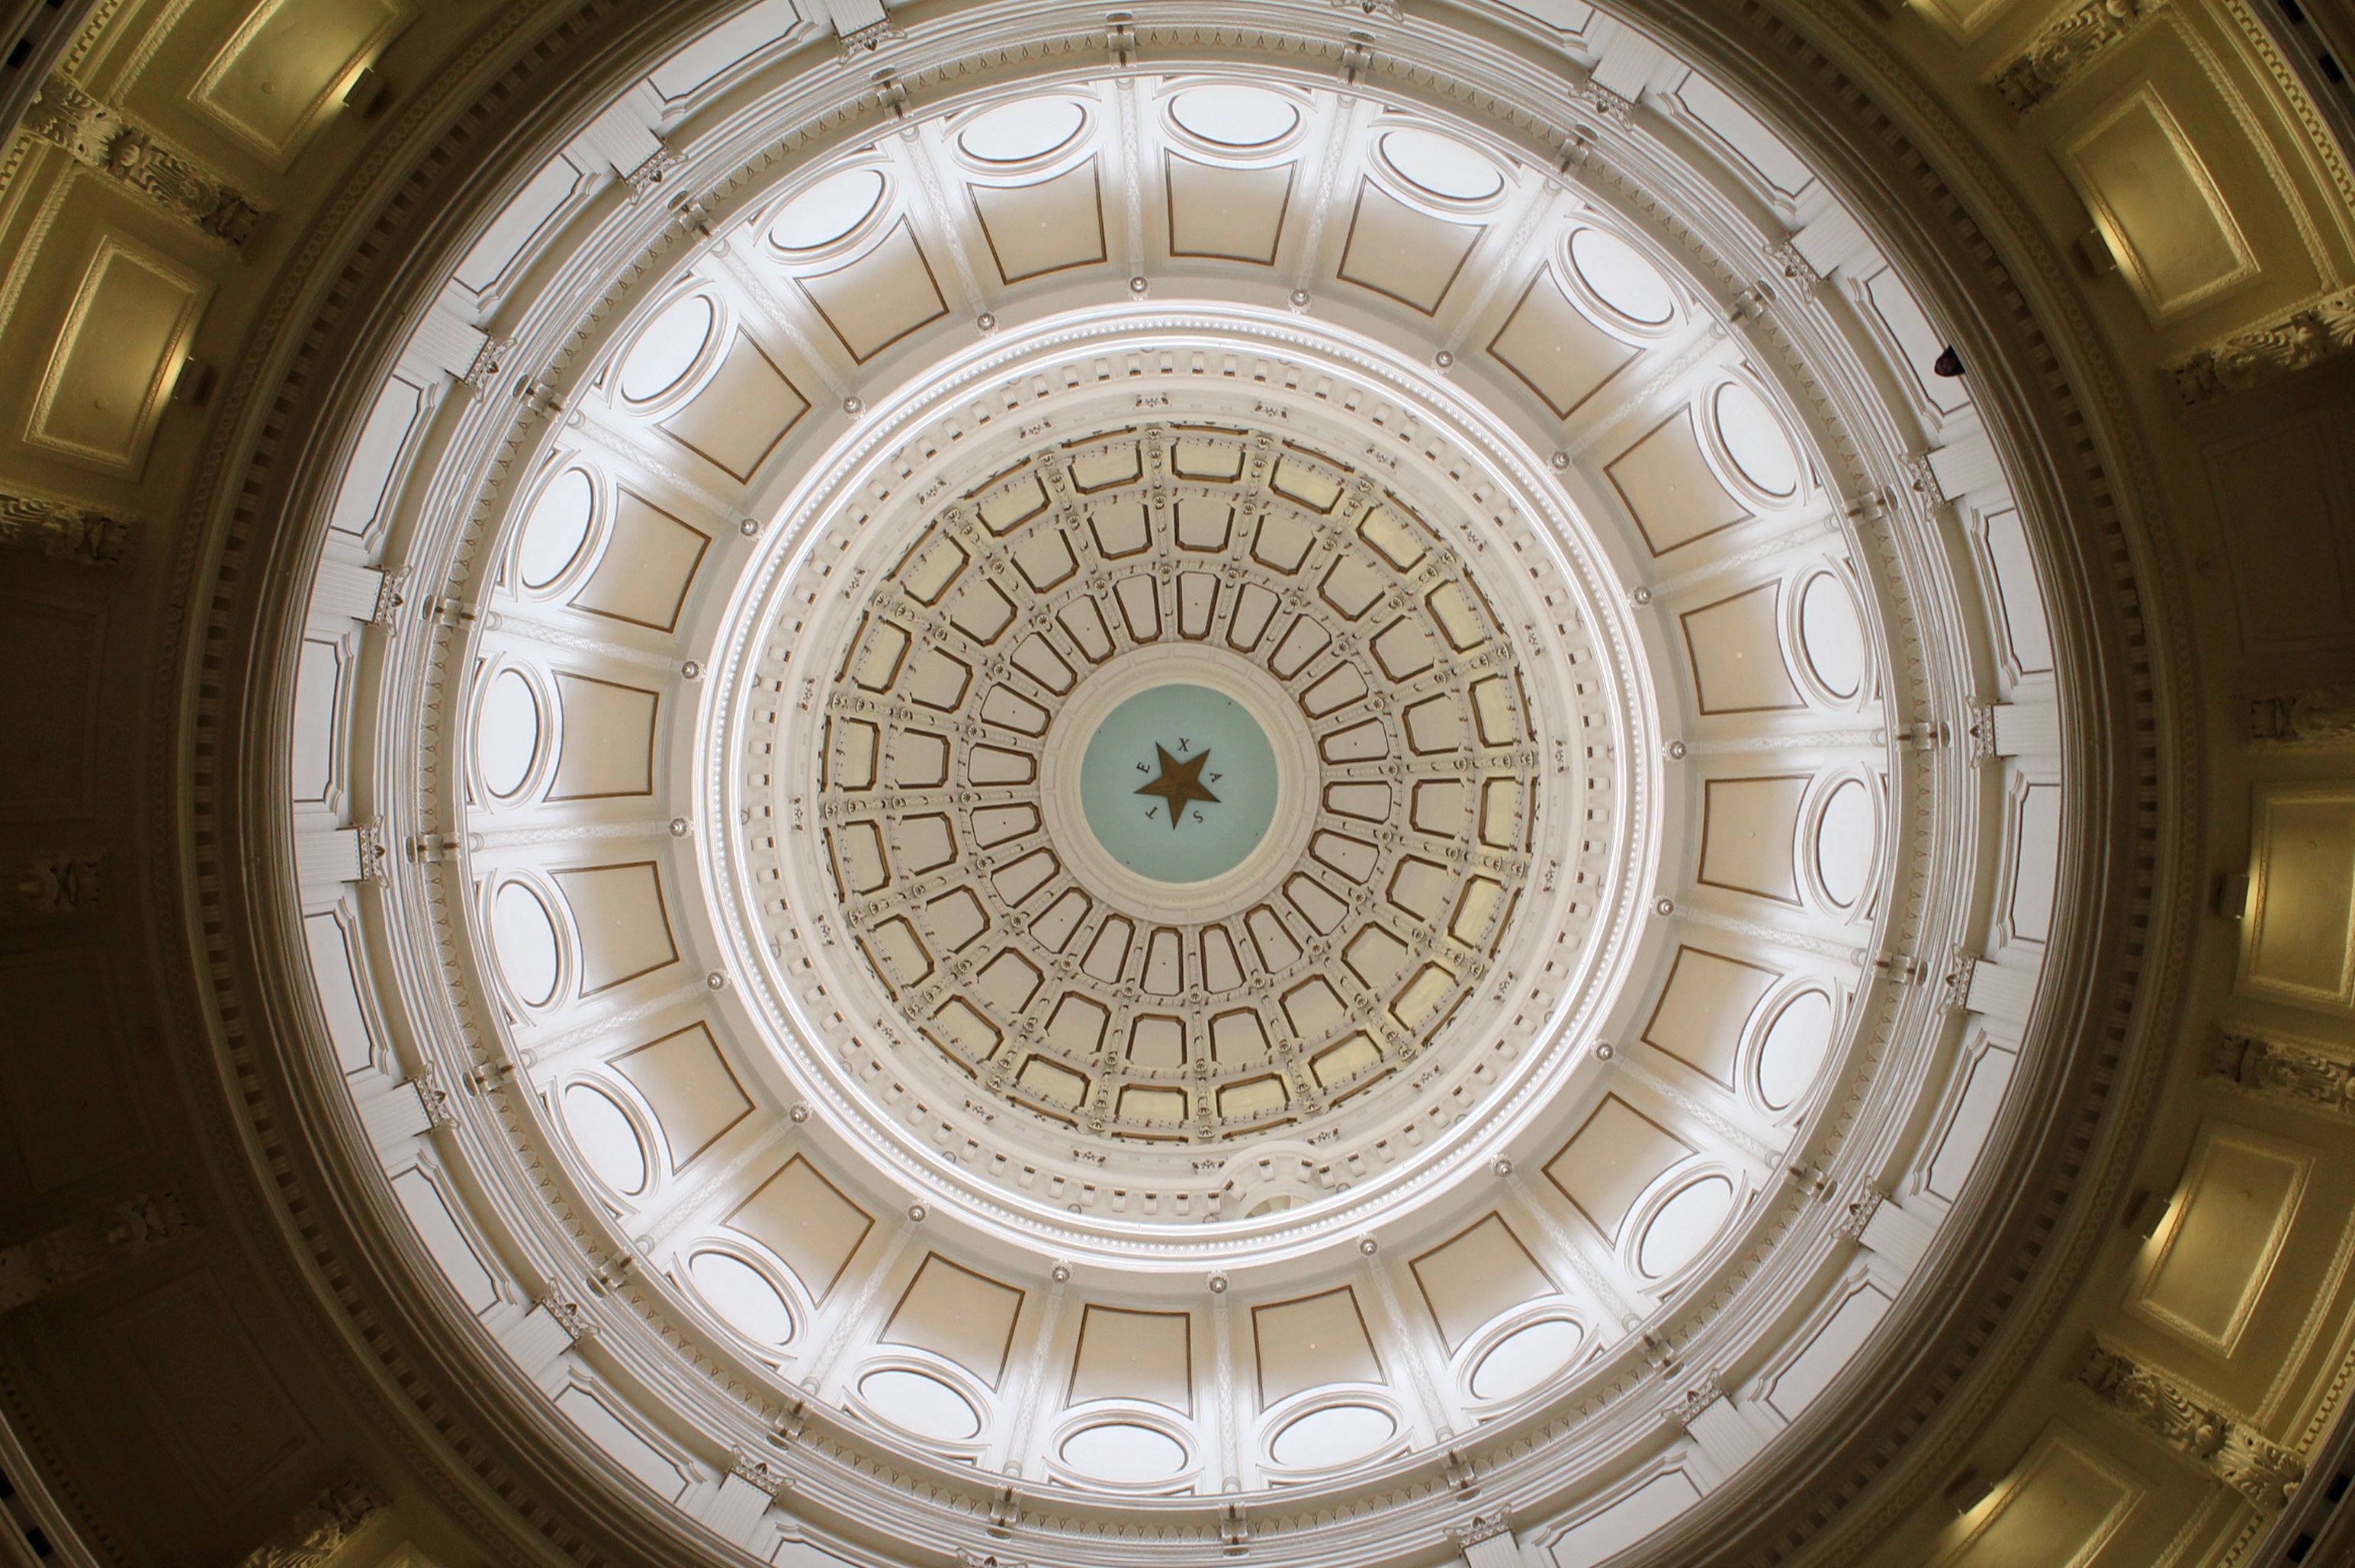
circle, baptistery, art, symmetry, basilica, dome, ancient history